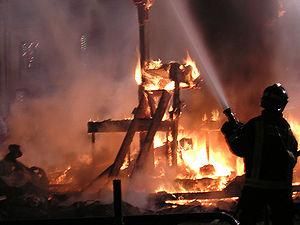
Les fallas, en castillan ou falles, en valencien, sont une fête populaire dont l'apogée se situe entre le 15 et le 19 mars, jour de la saint Joseph, José en espagnol, patron des charpentiers. Les festivités se déroulent dans les rues et places d'Espagne de Valence et dans plus d'une centaine de villes de la Communauté valencienne.